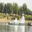
Label: ship